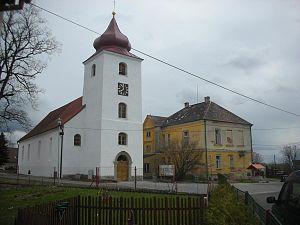
Křižovatka est une commune du district de Cheb, dans la région de Karlovy Vary, en Tchéquie. Sa population s'élevait à 273 habitants en 2018.